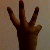
The image shows a hand gesture representing the number 6 in Indian Sign Language.